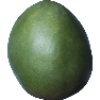
Label: mango